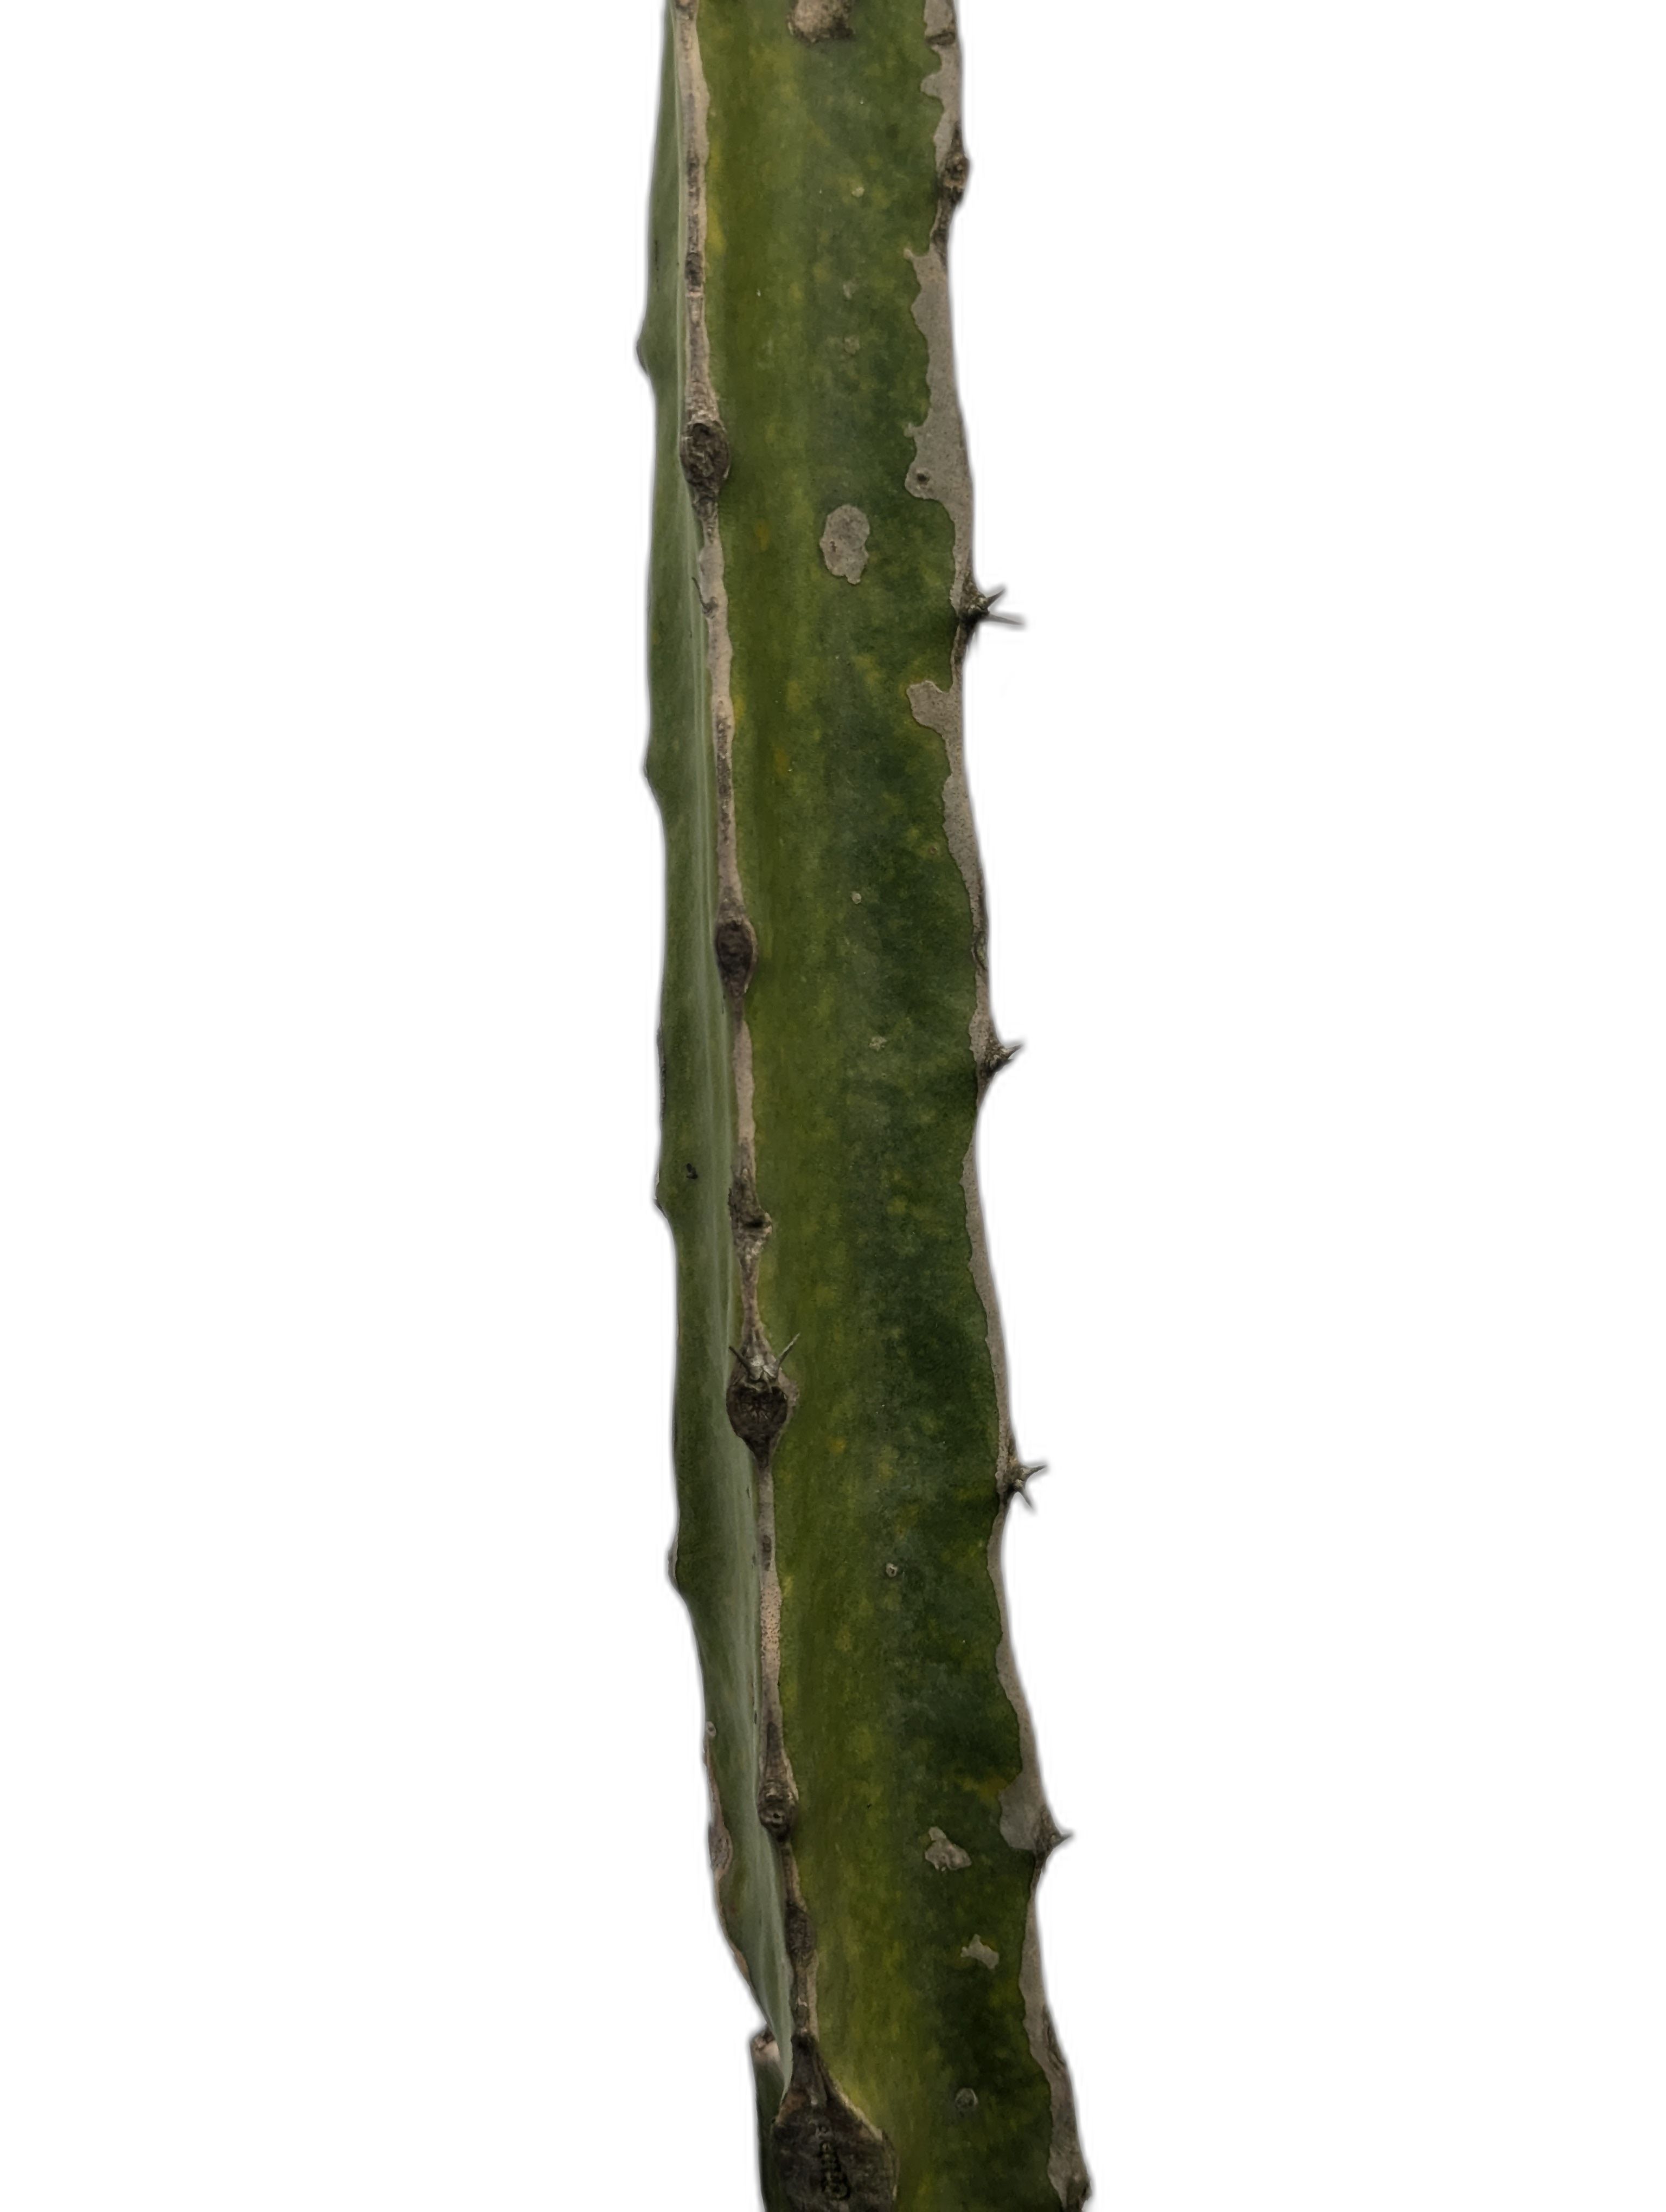
Label: Bad leaf